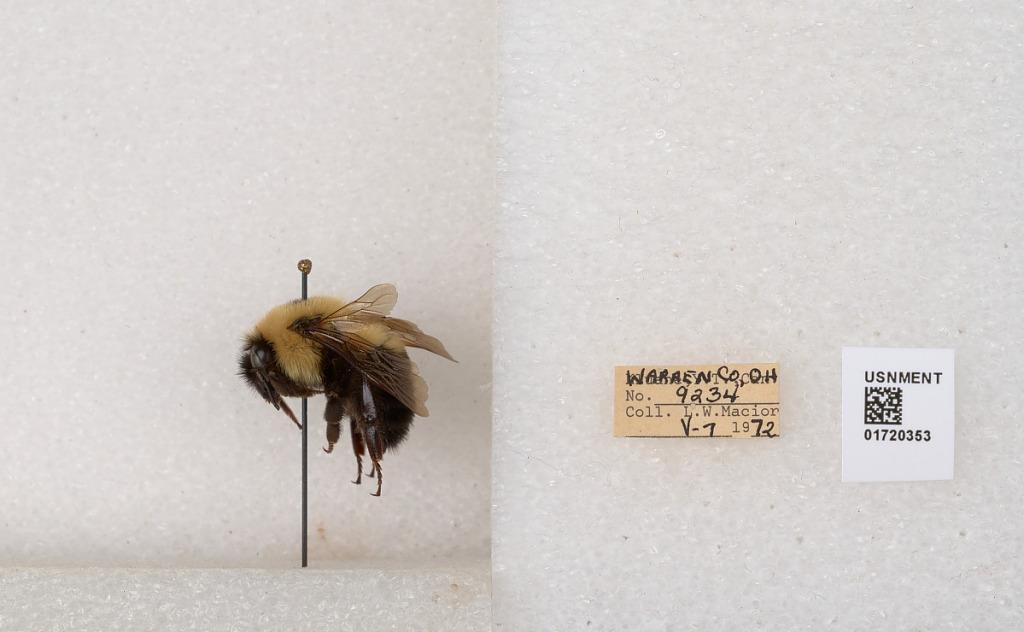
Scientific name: Bombus bimaculatus Cresson
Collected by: L. Macior
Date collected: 1972-5-7
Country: United States
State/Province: Ohio
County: Warren
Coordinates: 39.4276, -84.1668